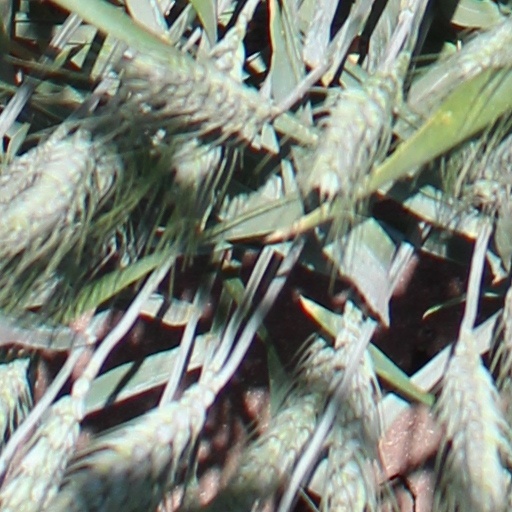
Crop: wheat